1945 Australian National Airways Stinson crash

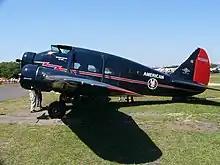
Stinson Model A in original trimotor configuration

The accident and related matters were investigated by a Supreme Court judge who also found that the aircraft's left wing failed in flight due to a fatigue crack. The judge made five recommendations including one that a safe flying life should be fixed for each metal aircraft registered in Australia to avoid further failures due to metal fatigue. This practice is now called safe-lifeing.